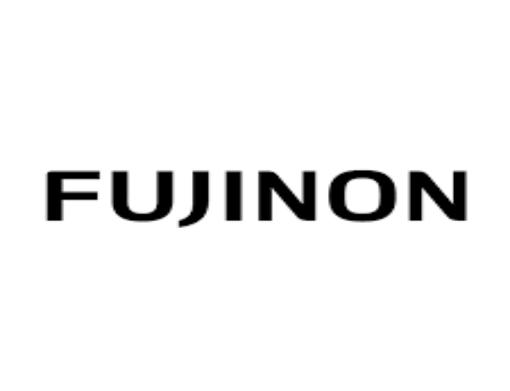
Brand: Fujinon
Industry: Electronic